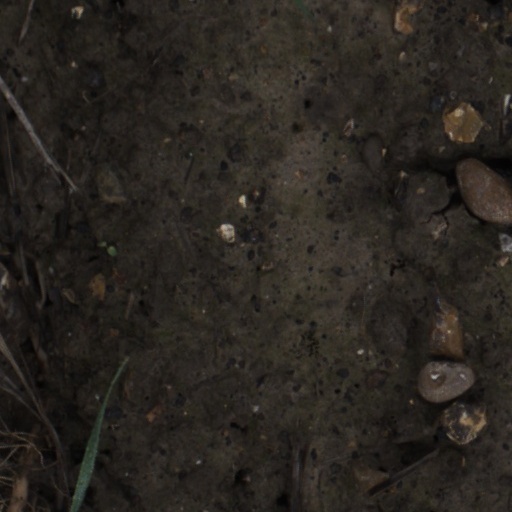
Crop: wheat